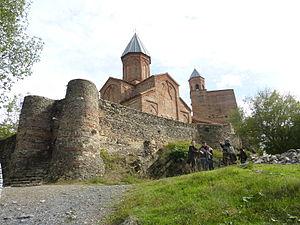
L'église fortifiée de Grémi (1565)
Telavi est la principale ville et le centre administratif de la province de Kakhétie. Sa population était de 19 629 habitants en 2014. La ville est située aux pieds de la chaîne de montagnes Tsiv-Gombori, à 490 mètres au-dessus du niveau de la mer.
Gremi est une citadelle inscrit au patrimoine mondial de l'UNESCO, situé aux pieds des monts du Daguestan, une partie de la chaîne du Caucase. C'est l'ancienne capitale de la Kakhétie.